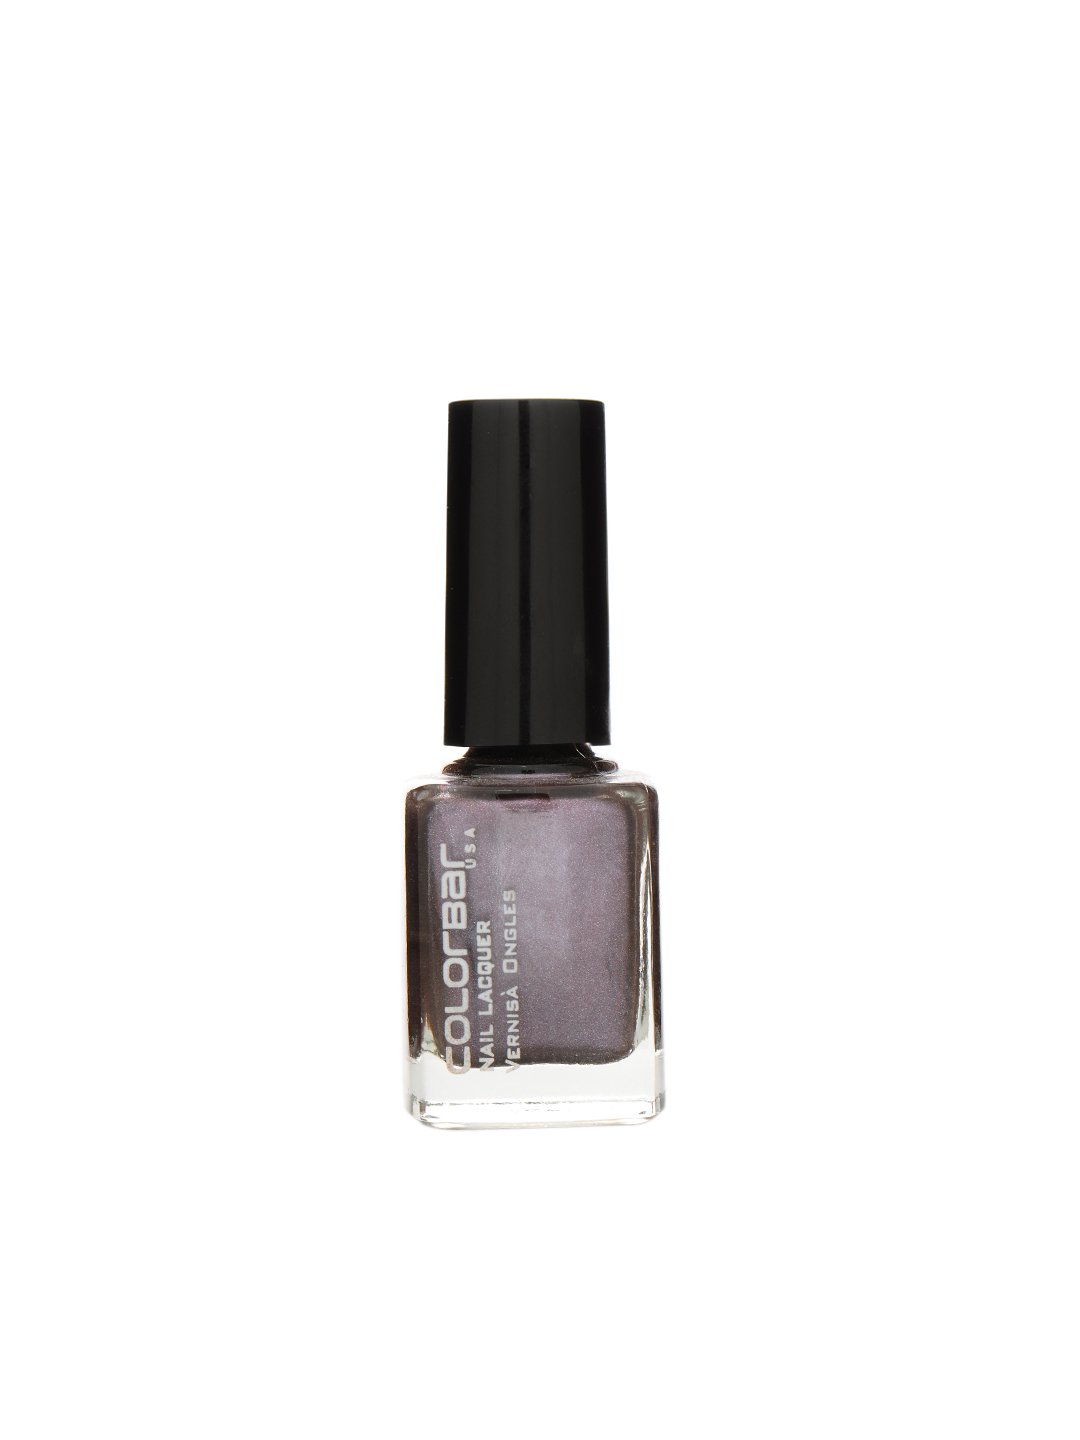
Colorbar Mystic Mauve Nail Lacquer 47
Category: Personal Care / Nails / Nail Polish
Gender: Women
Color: Mauve
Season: Spring 2017
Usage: Casual